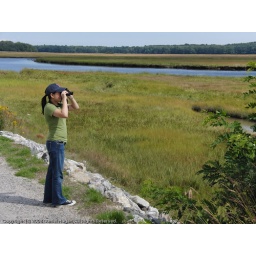
Cindy checking out the birds flying around the waterways.